Stavroupoli

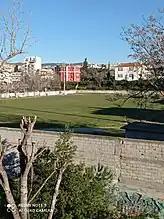
View of Pavlos Melas football field and the town hall

Stavroupoli (literally "city of the Cross") is a suburb of the Thessaloniki Urban Area and a former municipality in the regional unit of Thessaloniki, Greece. Since the 2011 local government reform it has been part of the Pavlos Melas Municipality, of which it is the seat and a municipal unit. The municipal unit has an area of 3.175 km. Stavroupoli is located northwest of Thessaloniki's city centre.